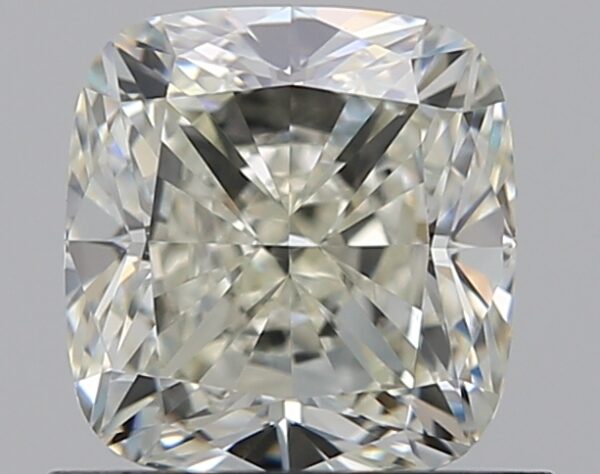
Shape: cushion
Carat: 0.91
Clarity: VS1
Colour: J
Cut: EX
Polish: EX
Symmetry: EX
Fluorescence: ST
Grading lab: GIA
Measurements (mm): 5.46 x 5.21 x 3.62